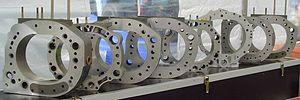
Le moteur Wankel est un moteur à piston rotatif fonctionnant selon le cycle de Beau de Rochas, dans lequel un piston « triangulaire » convertit l'énergie issue de la combustion du carburant en une énergie mécanique de rotation transmise à l'arbre moteur via un maneton. Le moteur Wankel est couramment et improprement désigné comme « moteur rotatif ». Le terme « moteur à piston rotatif » est plus approprié car, historiquement, les « moteurs rotatifs » sont des moteurs à bloc culasse tournante, fréquents au début de l'aviation.